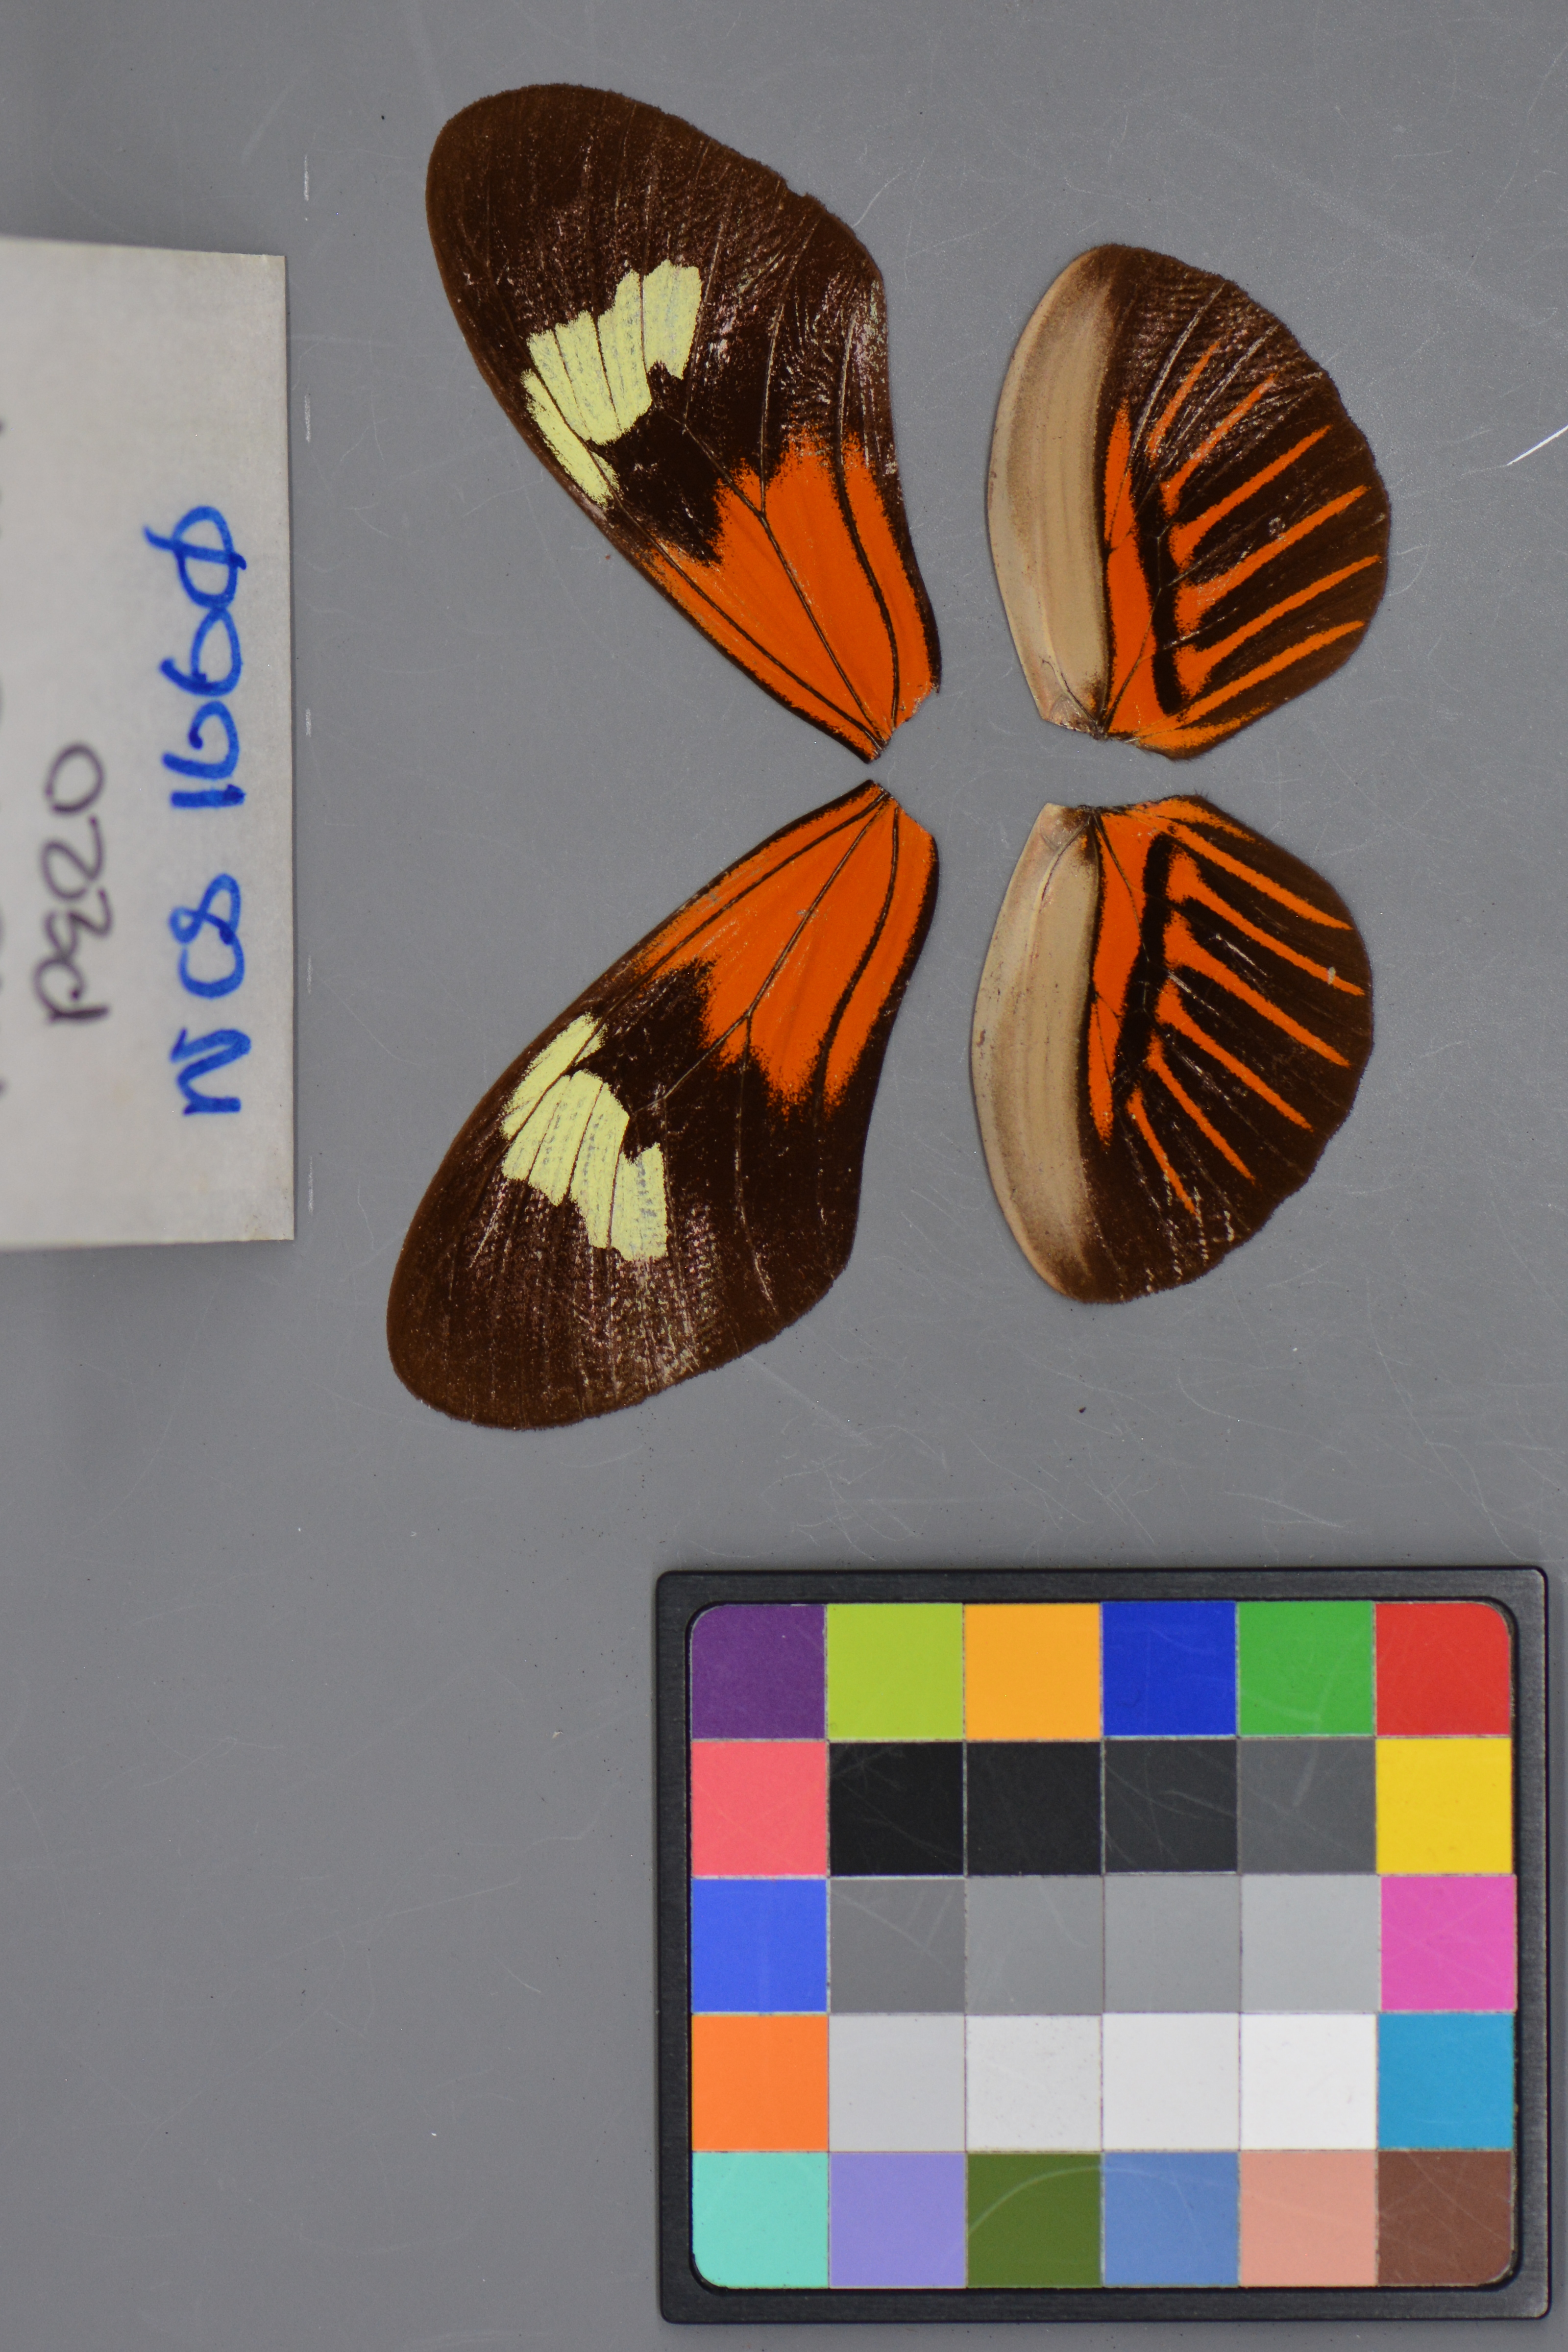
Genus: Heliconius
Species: melpomene
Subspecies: aglaope
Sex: male
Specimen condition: dorsal
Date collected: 17-Aug-08